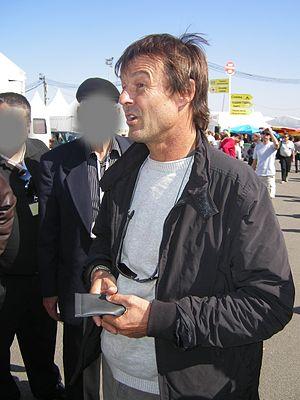
Nicolas Hulot à la fête de l'Huma 2008, le 14 septembre